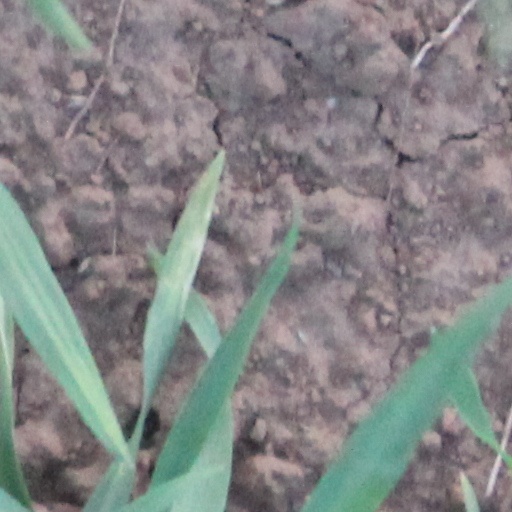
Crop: wheat